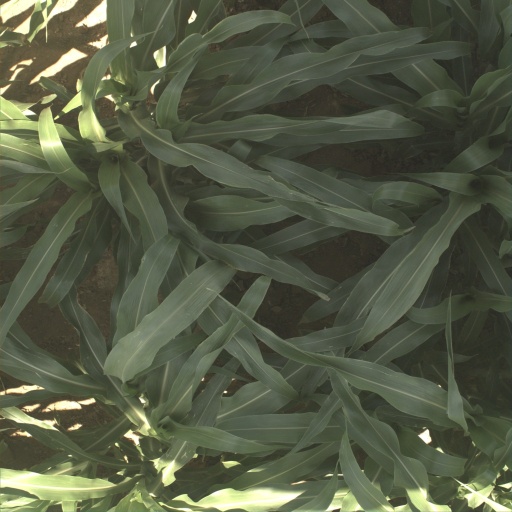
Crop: sorghum